Molecatcher

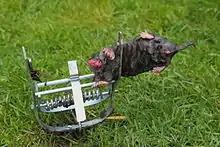
A mole killed by a spring trap

Some itinerant molecatchers travelled from farm to farm. The molecatcher's customers would provide food and lodging, as well as a fee for every mole caught. The molecatcher could also earn additional money by selling the moleskins to furriers.